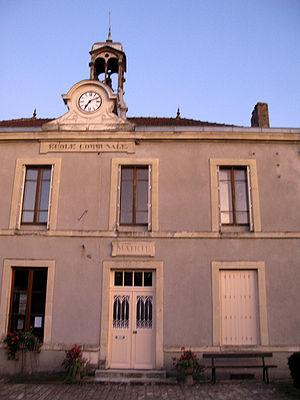
Arcis-le-Ponsart est une commune française, située dans le département de la Marne en région Grand Est.